Hilsner affair

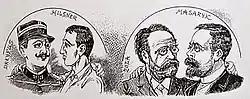
Caricature of the Hilsner affair, 1900

The prominent Czech nationalist scholar Tomáš Masaryk, professor of the Charles University in Prague, intervened on behalf of Hilsner; he filed an appeal to the supreme court, citing technical errors in the trial. The supreme court ordered a new trial, to be held at Písek in order to avoid intimidation of the jury by the mob, and the influence of political agitation. On 20 September 1899, a few days after the first trial, Hilsner was confronted by hostile fellow prisoners, who showed him some carpenters working in the courtyard of the jail and told him that they were constructing a gallows for him. They demanded the names of his accomplices, and said he could thus obtain a commutation of his sentence. Hilsner, terrified, named Joshua Erbmann and Solomon Wassermann as those who had assisted him. Being brought before the judge on 29 September, he declared that this statement was false. On 7 October, he reiterated the statement, but again recanted on 20 November. Fortunately for those he had accused, they were able to prove perfect alibis, one of them having been in jail on the day of the murder, while the other proved, from certificates of poorhouses in Moravia which he had visited as a beggar, that he could not possibly have been in Polná on that day.